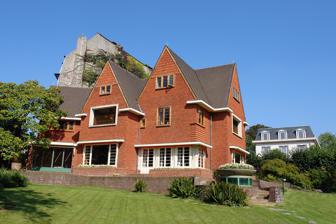
Building: Van Buuren Museum & Gardens
Country: Belgium
Year built: 1928
Museum of European artworks from 15th to 19th century, in Brussels, Belgium Van Buuren Museum & Gardens Musée & Jardins van Buuren ( French ) Van Buuren Museum & Tuinen ( Dutch ) View of the Van Buuren Museum from the garden Alternative names Van Buuren House General information Type Private house Architectural style Amsterdam School Art Deco Address Avenue Léo Errera / Léo Erreralaan 41 Town or city 1180 Uccle , Brussels-Capital Region Country Belgium Coordinates 50°48′36.18″N 4°21′13.73″E / 50.8100500°N 4.3538139°E / 50.8100500; 4.3538139 Construction started 1924 ( 1924 ) Completed 1928 ( 1928 ) Renovated 2012, 2013 Client David and Alice Van Buuren Owner David and Alice Van Buuren foundation Website Official website References The Van Buuren Museum & Gardens ( French : Musée & Jardins van Buuren ; Dutch : Van Buuren Museum & Tuinen ) are a former private house with extensive gardens, now a museum and park in Uccle , a municipality of Brussels , Belgium. The house was built from 1924 to 1928, in the Amsterdam School style, for the banker and art collector David Van Buuren and his wife Alice Piette. It was decorated by both of them as a Gesamtkunstwerk to present their art collection, which extends from the 15th to the 20th century, in a rich Art Deco interior. The house is surrounded by gardens designed by the landscape architects Jules Buyssens in 1924 and René Pechère [ fr ] in 1968–1970. The private house became a museum in 1975 according to Alice Van Buuren's will. It was declared a National Heritage Site in 2001. History David Van Buuren (1886–1955) was born into a Jewish family in Gouda , Netherlands. He settled in Brussels in 1909 to become an important private banker. He married the Belgian Alice Piette (1890–1973) in 1922. David Van Buuren asked his nephew and architect Johan Franco to start working on the plan for his future house in Brussels. From 1924 to 1928, the Van Buurens commissioned the architects Léon Govaerts and Alexis Van Vaerenbergh to build their house on Léo Errera Avenue in Uccle following Franco's sketches. From 1928 to 1970, the Van Buurens hosted people such as Raoul Dufy , Jacques Prévert , René Lalique , Sergei Diaghilev , Erik Satie , René Magritte and David Ben-Gurion . The private house became a museum in 1975 according to the testament of Alice Van Buuren. House Built in 1928 by Léon Emmanuel Govaerts and Alexis Van Vaerenbergh, the house features exterior architecture typical of the Amsterdam School , while the interior decoration constitutes a unique Art Deco ensemble created by Belgian, French and Dutch interior designers. The Van Buuren couple had turned their villa into a "living conservatory", where rare furniture, carpets, stained glass windows, sculptures and paintings by international masters remain in place, in the intimacy of a private "house of memory", which became a museum in 1975 under Alice Van Buuren's will, and which comprises a series of rooms that can be visited: the vestibule, the cloakroom, the hall and the staircase, the cozy corner, the music room, the black living room, the dining room, the study and the studio. "This residence combines the warmth of a home—that of the banker and patron David Van Buuren and his wife—with the richness of a museum." Hall and staircase Living room Dining room Bathroom Collections Landscape with the Fall of Icarus , c. 1590–95 , oil on wood (63 cm × 90 cm (25 in × 35 in)), circle of Peter Bruegel the Elder , Museum van Buuren, Brussels, Belgium David Van Buuren decorated his house with paintings by James Ensor , Joachim Patinir , Pieter Bruegel the Elder , Hercules Seghers , Pieter Jansz Saenredam , Tsuguharu Foujita , Kees van Dongen , Vincent van Gogh , Henri Fantin-Latour , Rik Wouters , Gustave De Smet , Xavier Mellery en Constant Permeke . David was the patron of the expressionist painter Gustave van de Woestijne . Van Buurens collections consists of 32 paintings of Van de Woestijne. The living room is decorated with a rich collection of modernist carpets by the Dutch designer Jaap Gidding , and a grand piano made of rosewood designed by Julius Blüthner . Jan Eisenloeffel designed the 500 kg (1,100 lb) Art Deco chandelier in the entrance hall. On 16 July 2013, the paintings Shrimps and Shells by James Ensor, The Thinker by Kees Van Dongen, and eight small works by old masters were stolen. Gardens The gardens, begun in 1924, originally covered 26 a (28,000 sq ft) and now cover 1.5 ha (3.7 acres). They are divided into three parts. The first, and oldest, is a Picturesque Garden by the landscape architect Jules Buyssens that recalls the spirit of the Roaring Twenties and shows the geometrical ideas of Art Deco. The second, the Labyrinth , is inspired by the Song of Solomon and in 1968 was decorated with seven sculptures by the  sculptor André Willequet . The third, Garden of the Hearts , was designed by the landscape designer René Pechère [ fr ] in 1970 and brings a touch of romanticism to the park. There is a great harmony of style and time between the Buyssens garden and the Art Deco house. Alice considered René Pechère's gardens, added 45 years later, as a complement of her villa. The gardens can be visited year-round. In 2015, the restoration of the gardens (carried out in stages in 2009–2012 and 2018–2019) received the Europa Nostra Award for European cultural heritage. In 2023, they became the first Belgian site to be included in the European Route of Historic Gardens . A view of the house through part of the restored garden (2019) Garden of the Hearts by René Pechère See also Belgium portal List of museums in Brussels Art Deco in Brussels History of Brussels Culture of Belgium References Citations